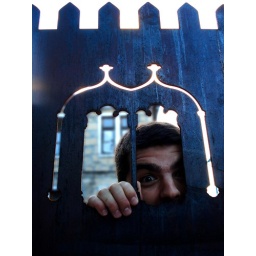
prince trapped in castle tower awaits rescue from supergirl, power girl or a damsel with a big ladder